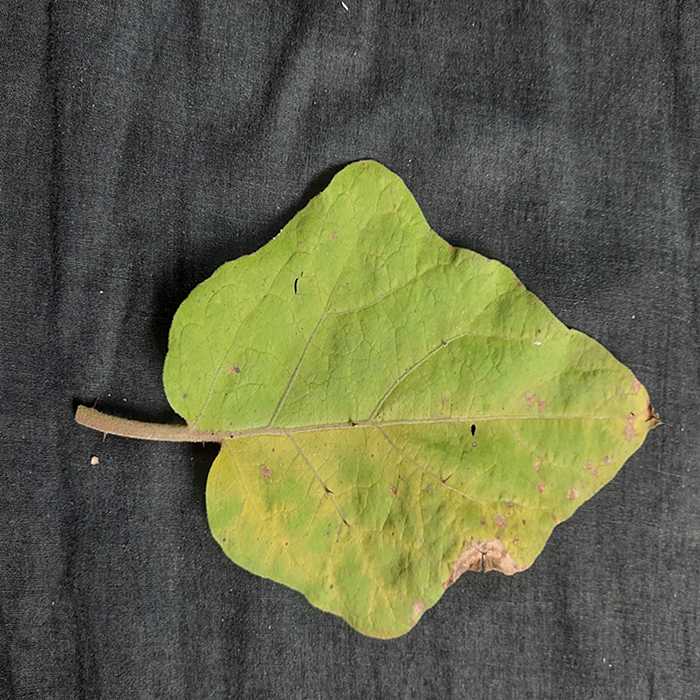
Plant: Eggplant
Label: Eggplant verticillium wilt